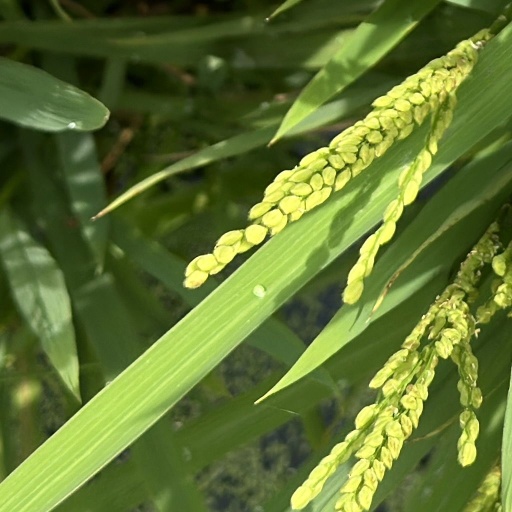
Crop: rice